Sky position (RA, Dec in degrees): 222.012, 9.882
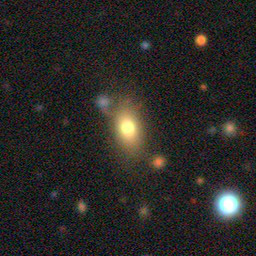
Galaxy morphology: In-between Round Smooth Galaxies